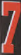
Number: 7